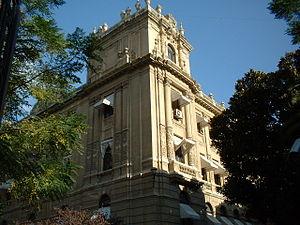
La députation provinciale d'Alicante, dont le siège est situé à Alicante, est l'organe institutionnel propre à la province d'Alicante assurant les différentes fonctions administratives et exécutives de la province.